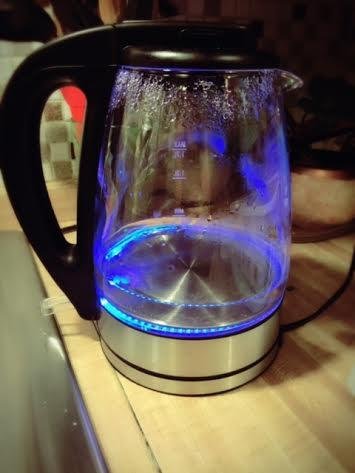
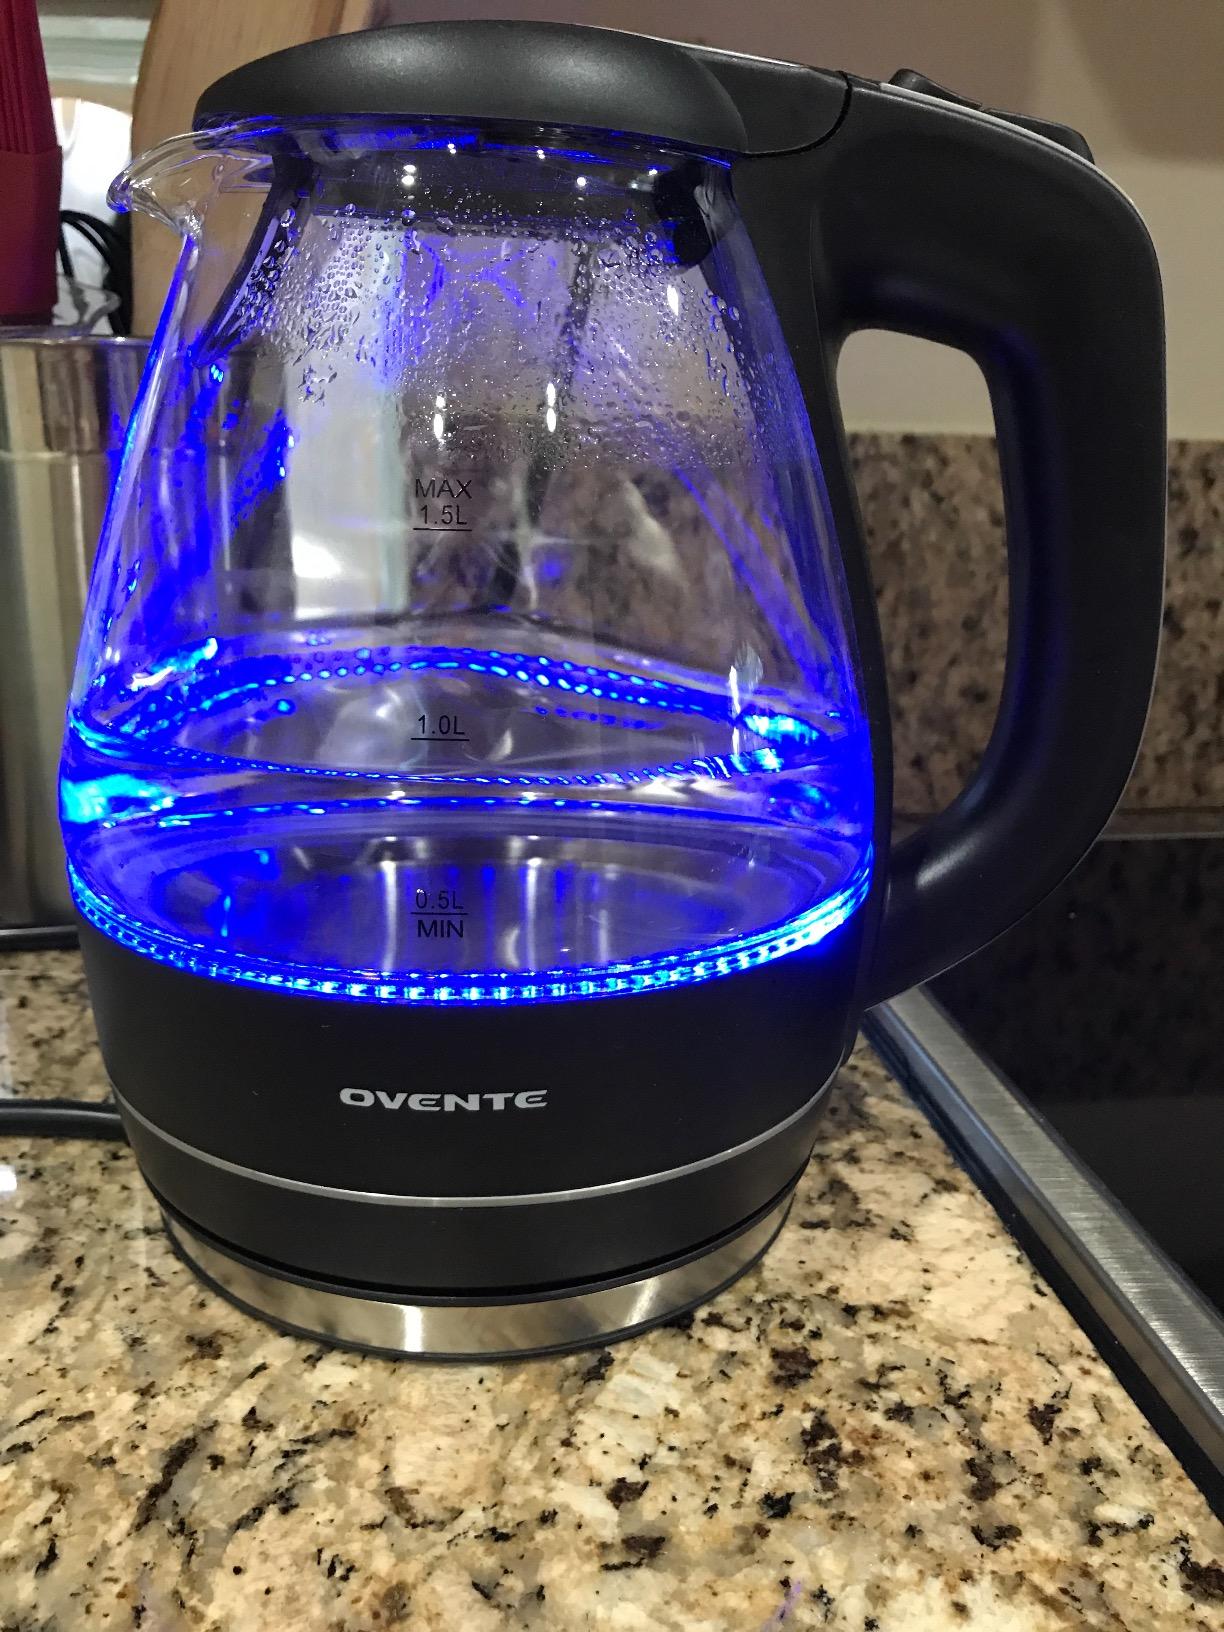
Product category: items_kettle
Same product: no